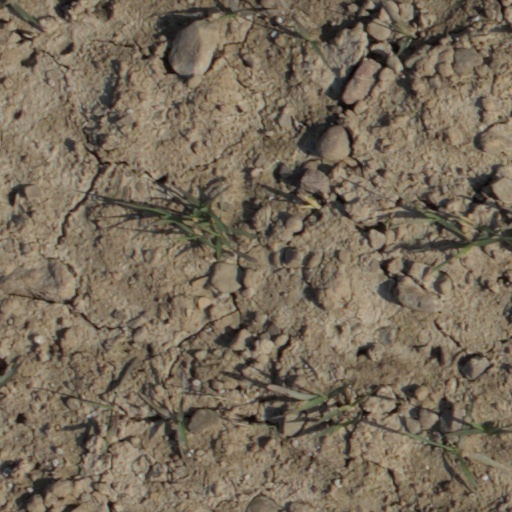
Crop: wheat